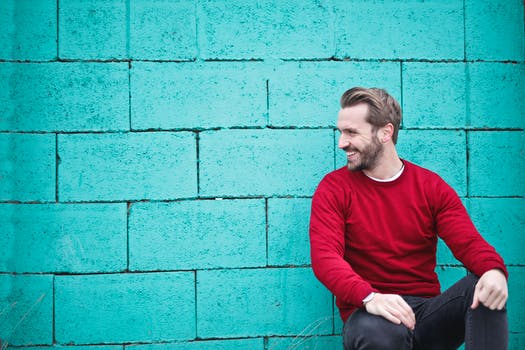
Label: No Watermark